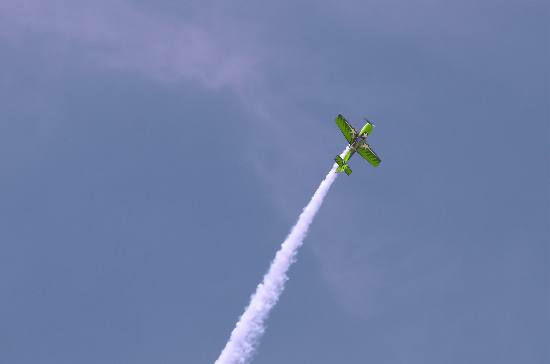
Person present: No